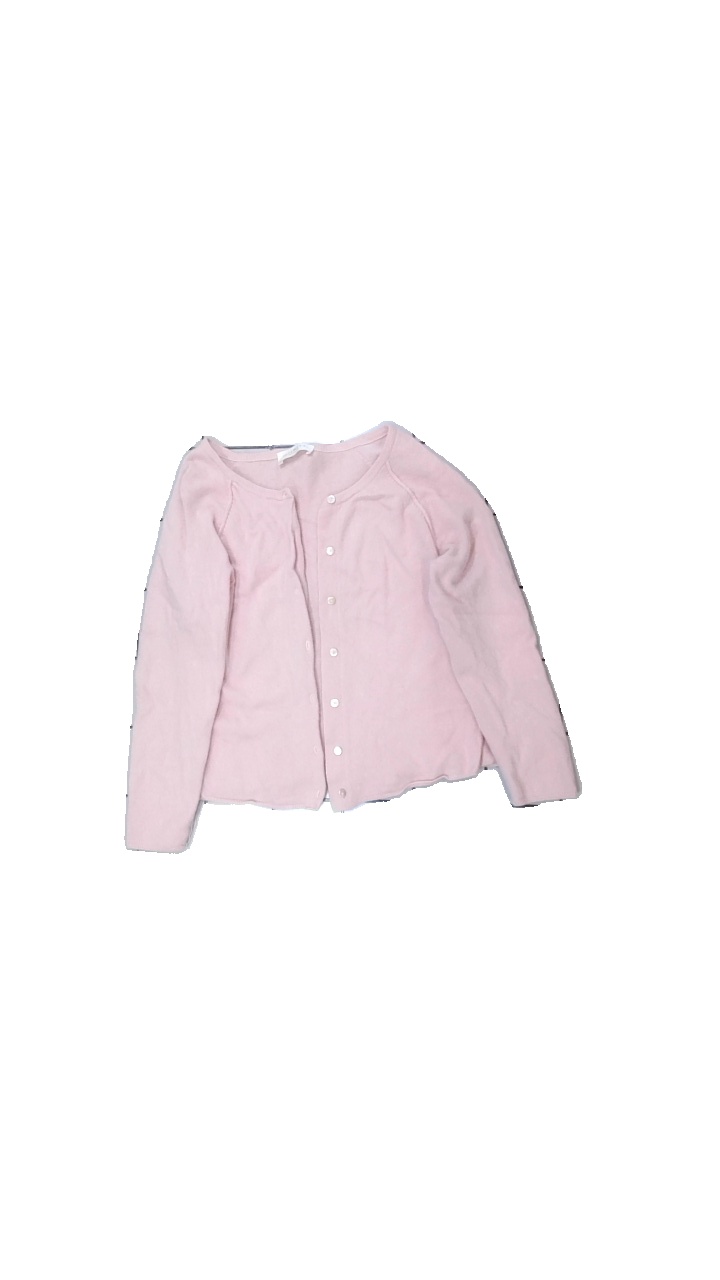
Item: Cardigan (Ladies)
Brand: Rosemunde
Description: rosa cardigan med skrimrande knappar
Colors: Pink
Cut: C-collar
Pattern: Other
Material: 100% silke
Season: All
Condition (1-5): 5
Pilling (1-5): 5
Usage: Reuse
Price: <50